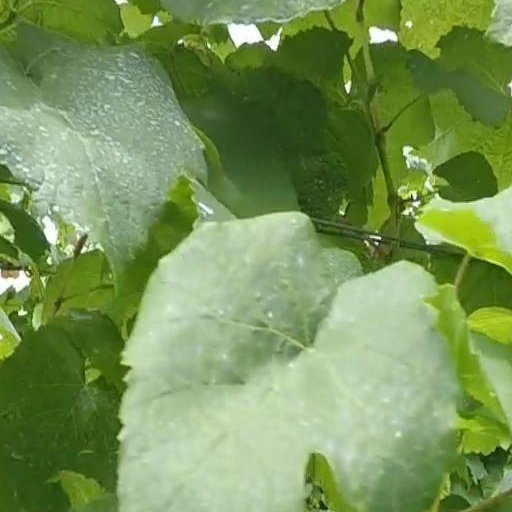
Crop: grape